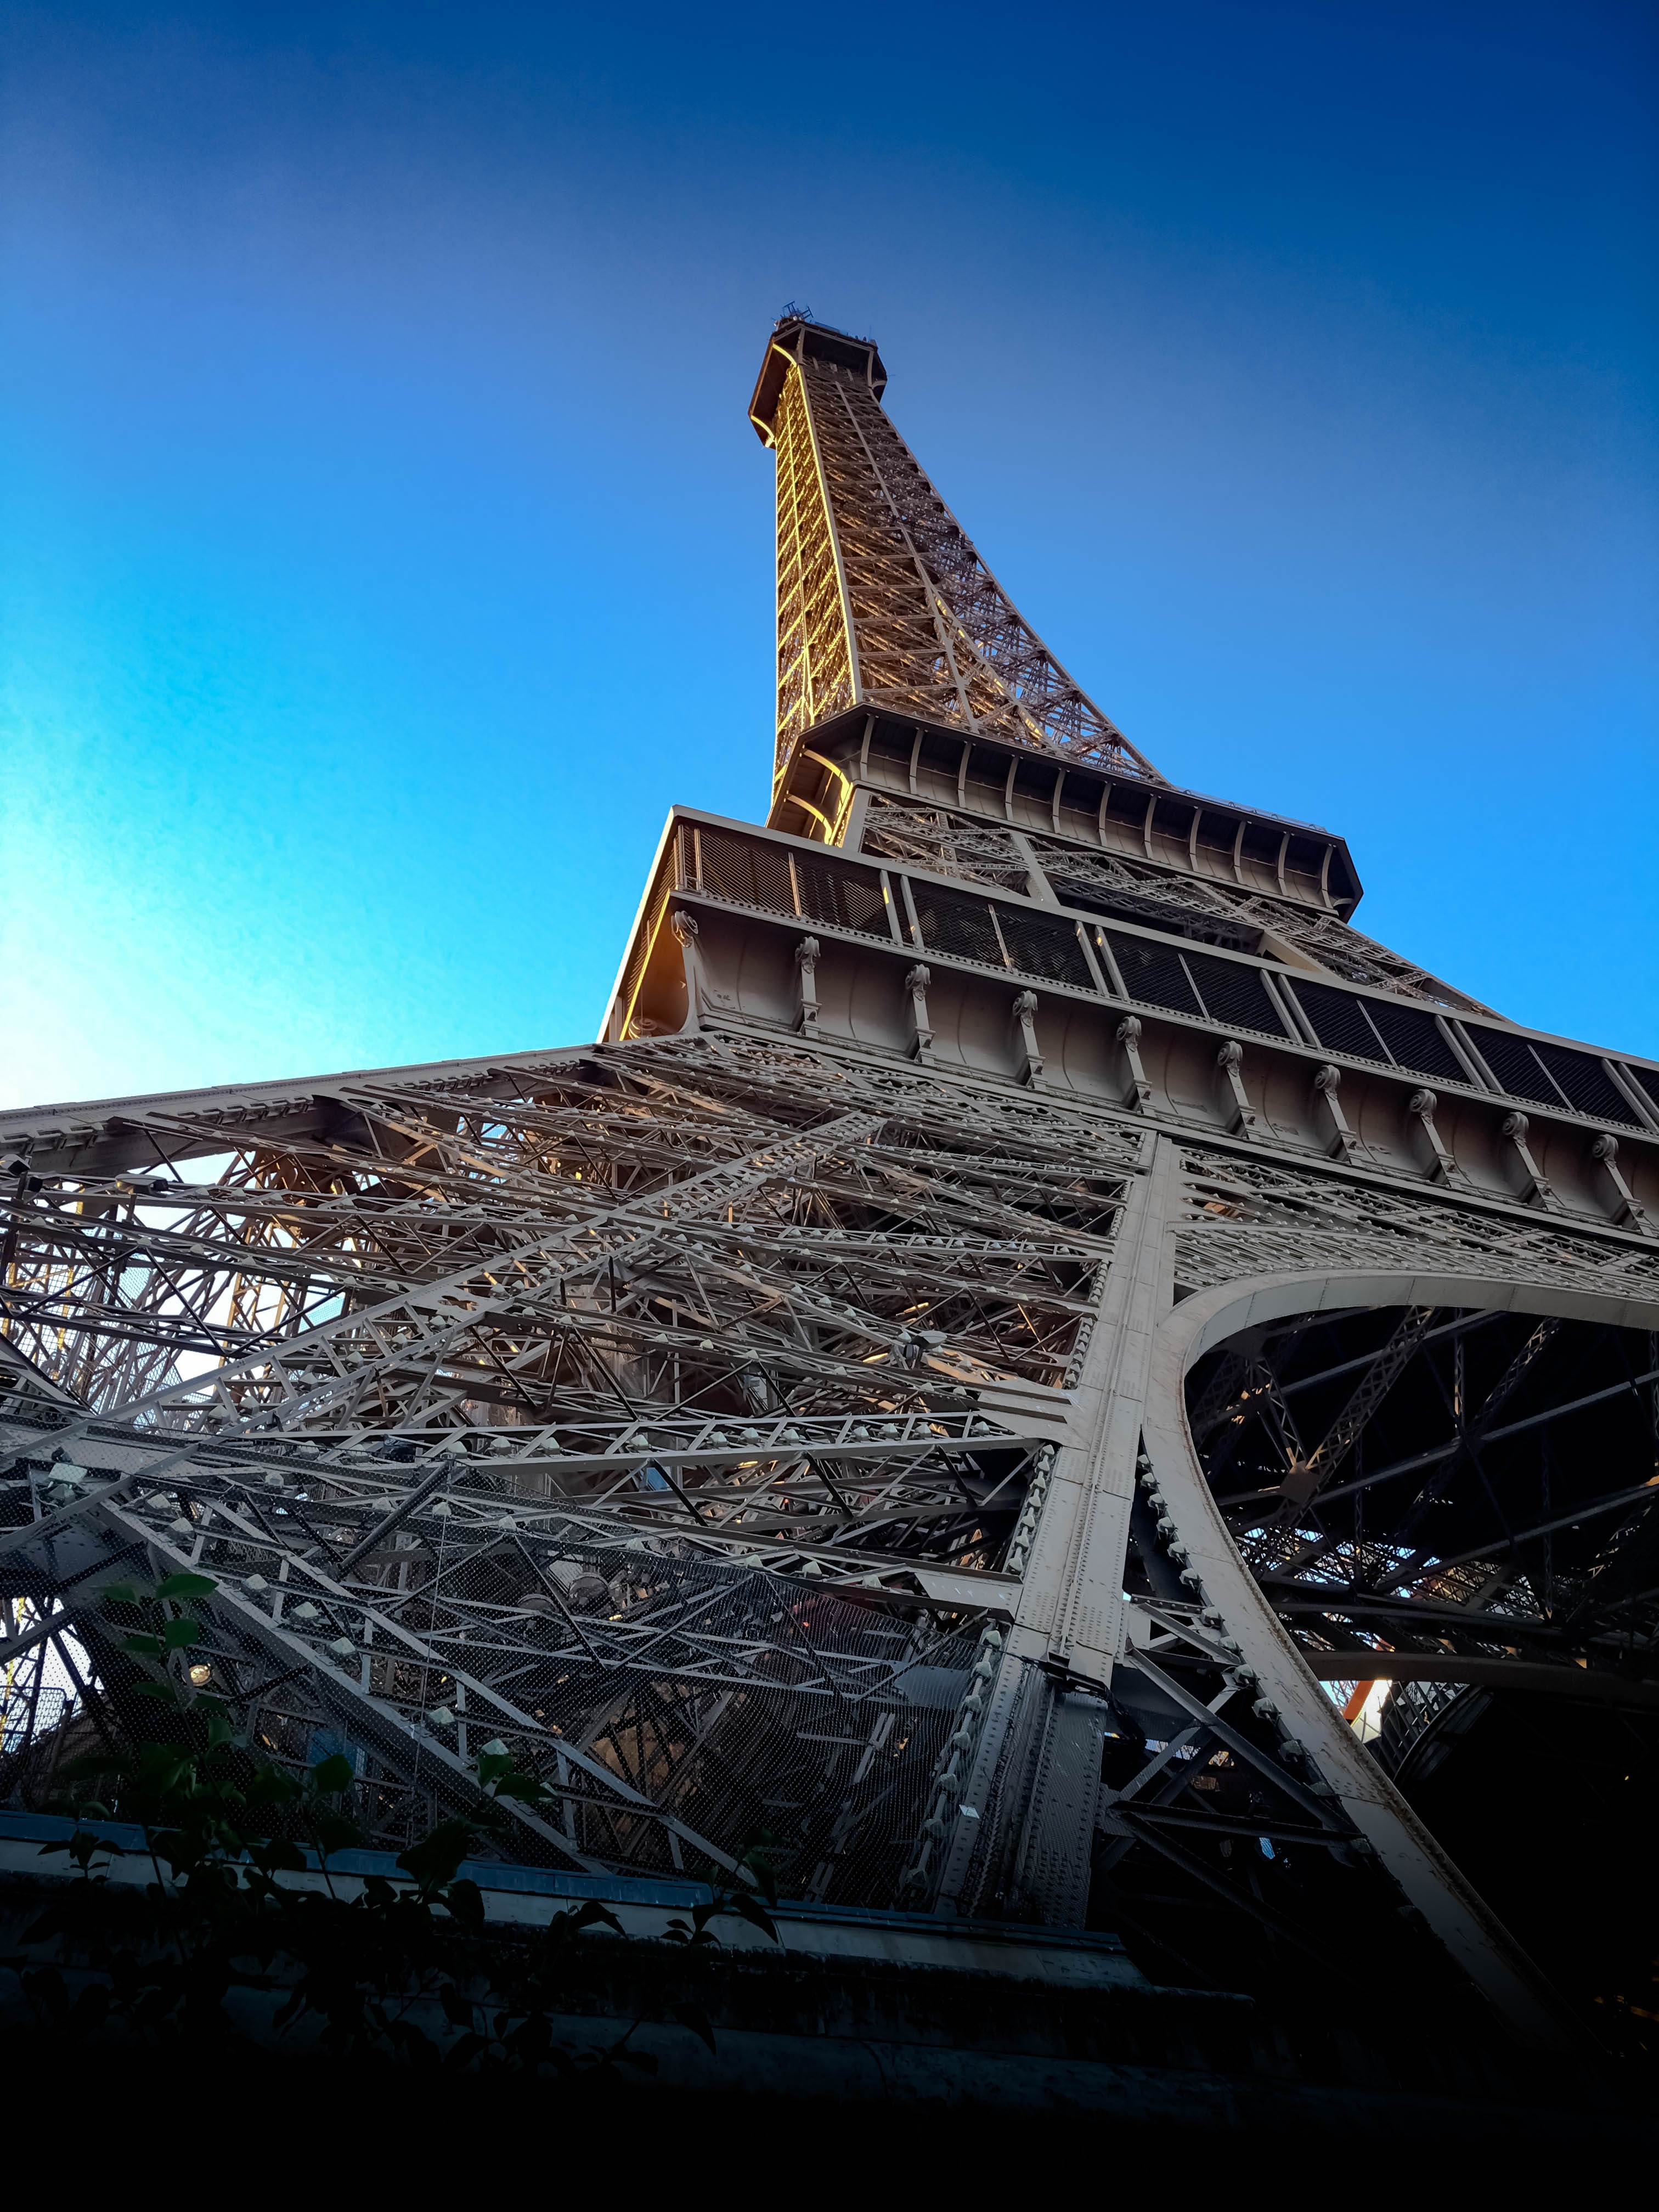
structure, sky, night, paris, skyscraper, cityscape, france, green, reflection, tower, landmark, stadium, blue sky, trees, tour, eiffel, urban area, eiffel tour